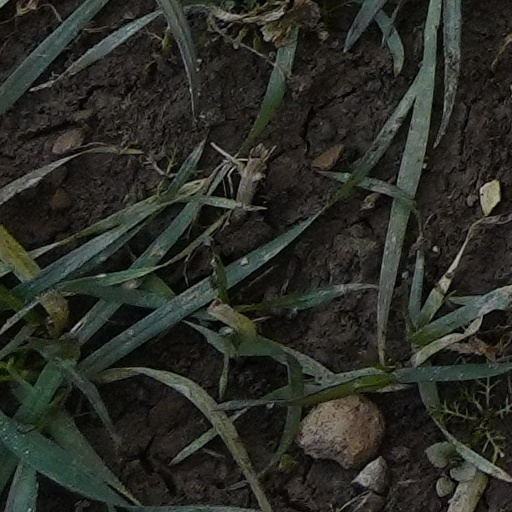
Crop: wheat